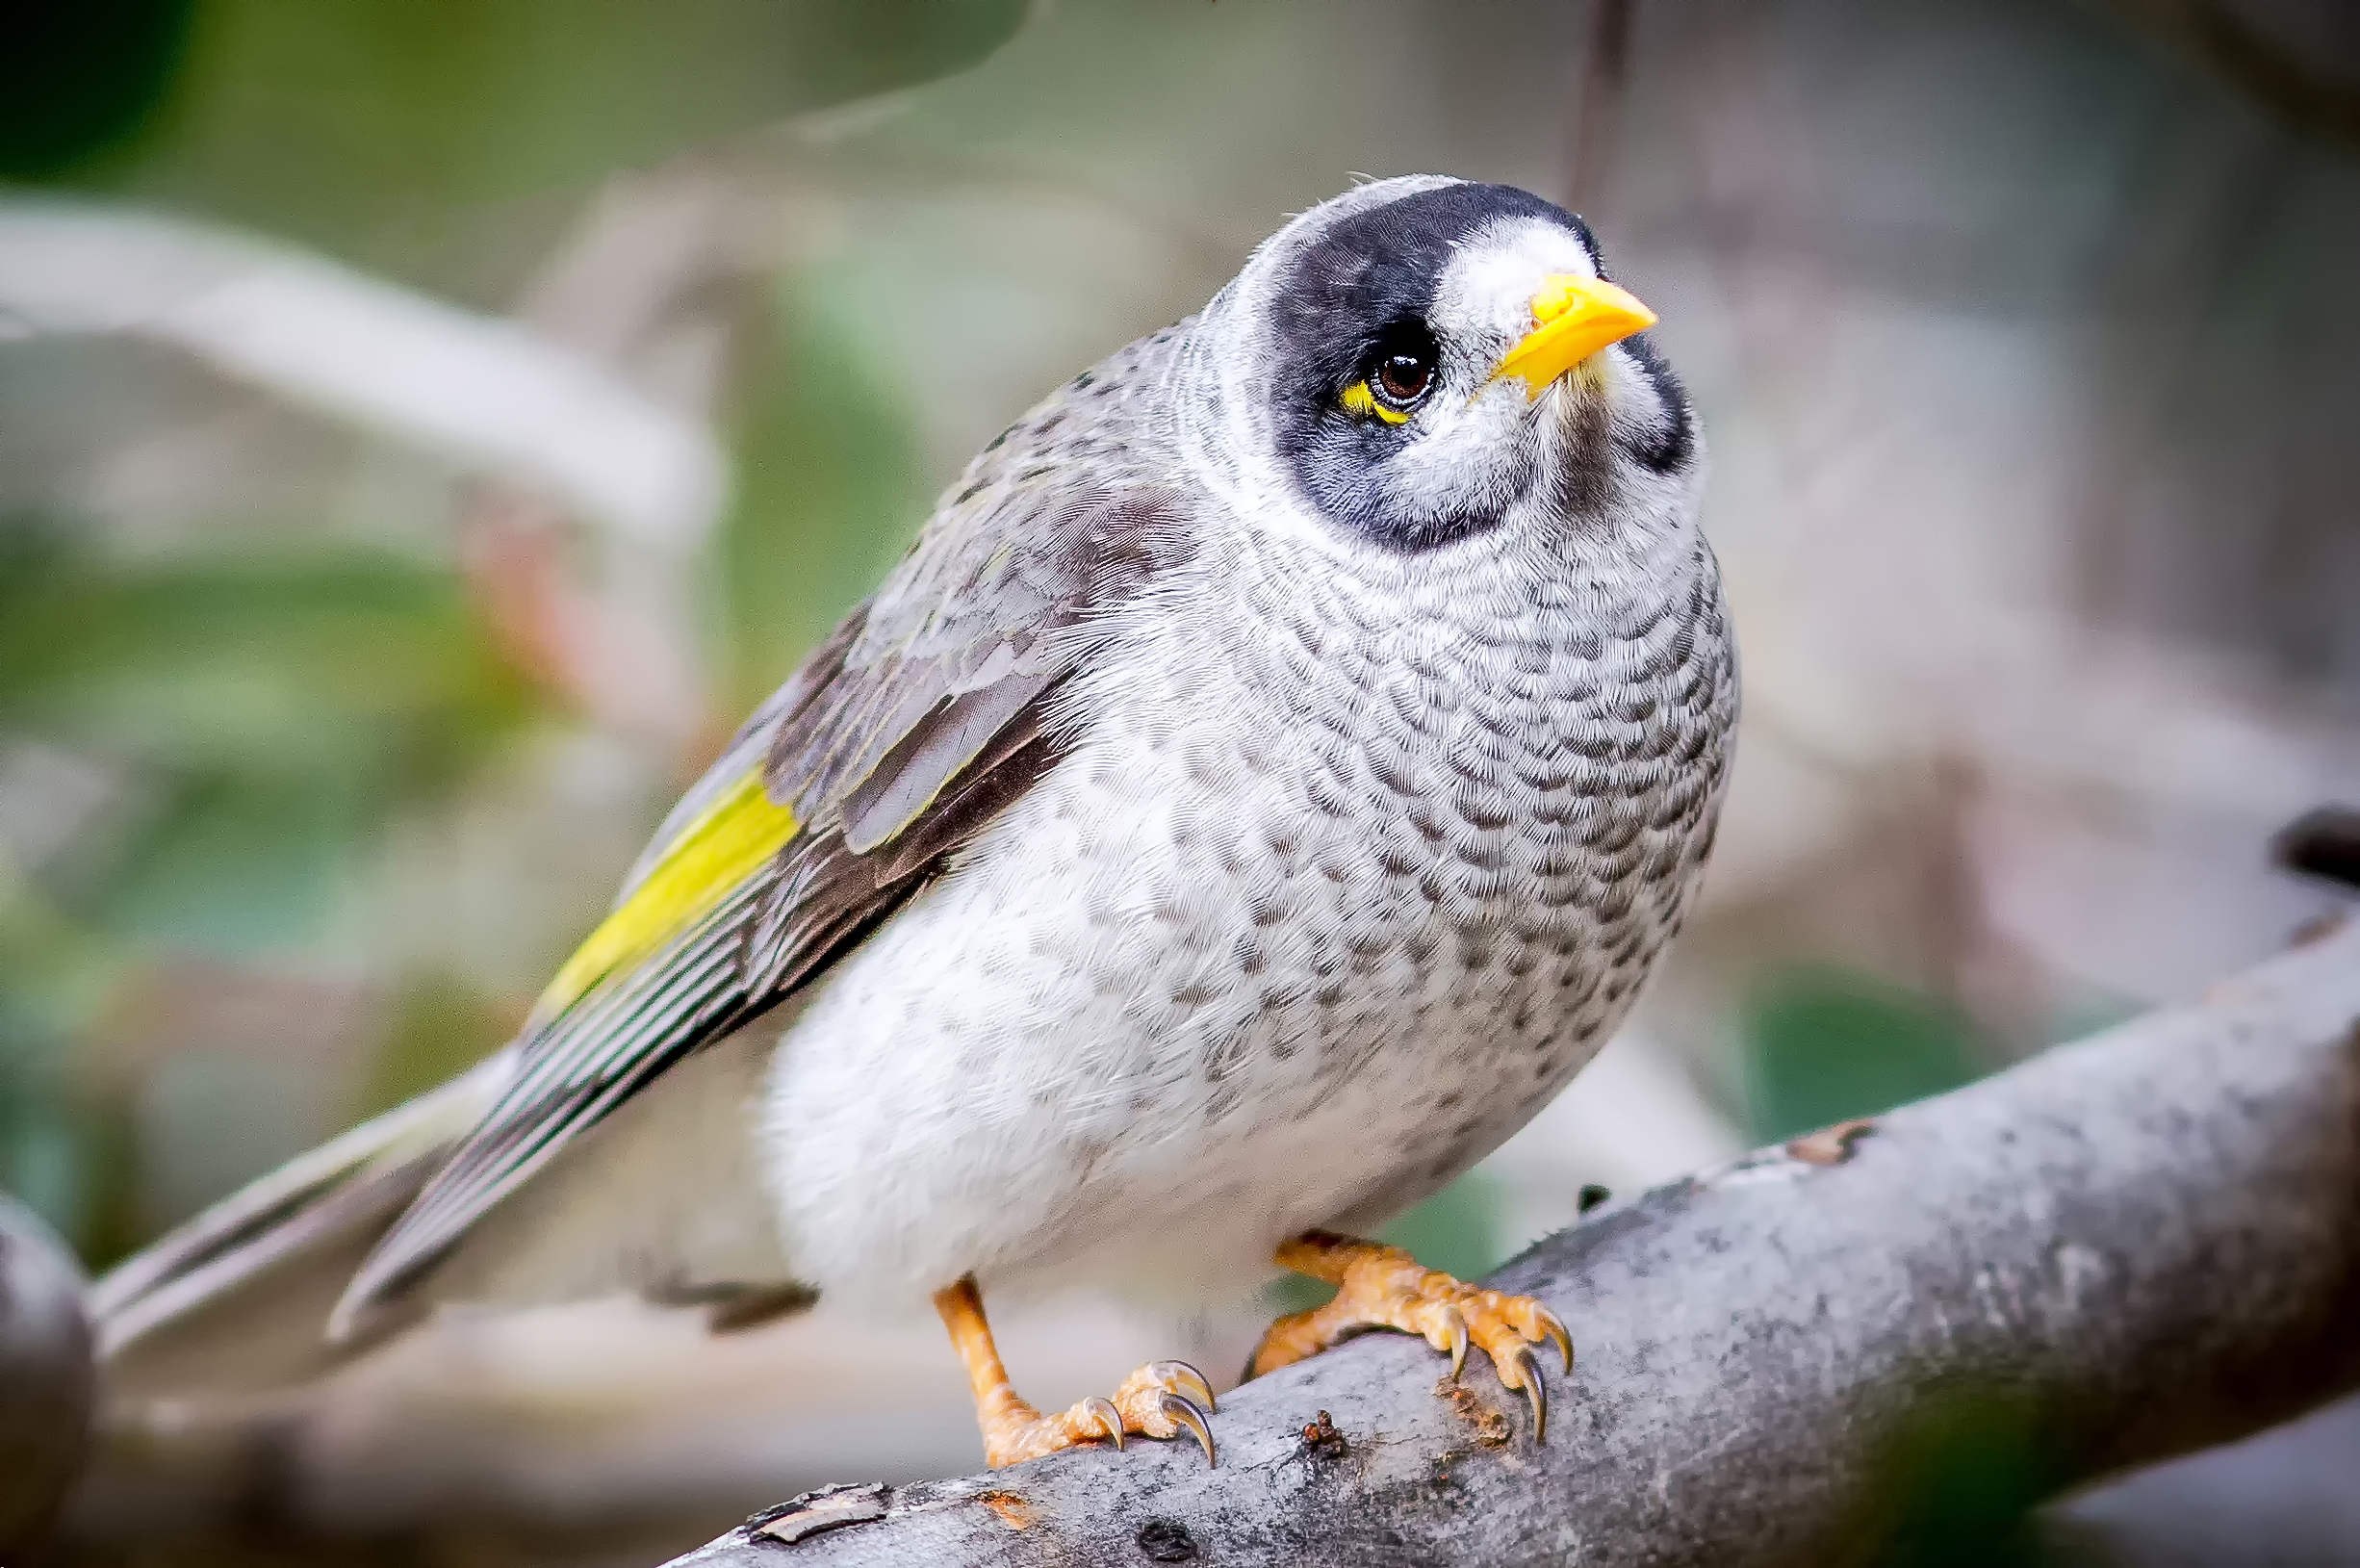
birds, bird, beak, fauna, falcon, close up, bird of prey, organism, owl, wildlife, feather